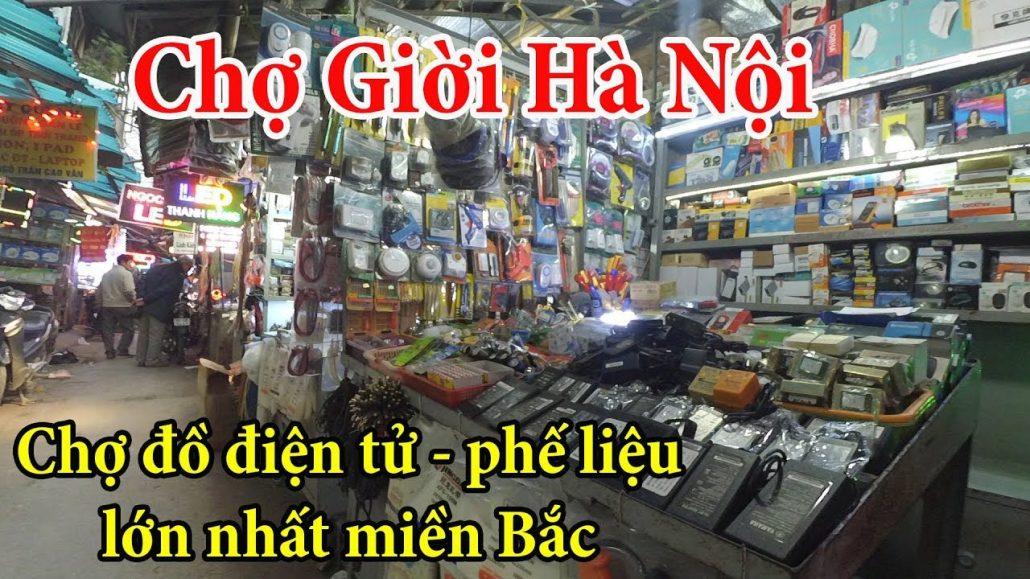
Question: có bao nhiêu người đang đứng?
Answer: có hai người